Lockheed CP-140 Aurora

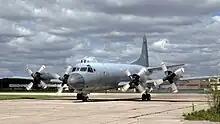
A CP-140A Arcturus 140120 at Downsview Airport in Toronto, Ontario, Canada in 2008

The Aurora was acquired in the early 1980s to replace the CP-107 Argus and to further support Canada's anti-submarine warfare mission obligations under NATO for the northwest Atlantic sector. Short deployments to Alaska (Adak), Hawaii (Kaneohe Bay), Iceland (Keflavik), the UK (St Mawgan and Kinloss), and Norway (Andoya) were the norm. However, since the end of the Cold War, they have been used primarily in coastal surveillance and sovereignty patrols by providing an all-weather mission surveillance platform. Increasingly, as the CP-140 moves into the 21st century, it is employed for domestic and international surveillance by CANCOM for security, counter-terrorism and smuggling, as well as to monitor foreign fishing fleets off Canada's coasts. CP-140s have also been deployed on operations such as Operation Assistance and Operation Apollo.